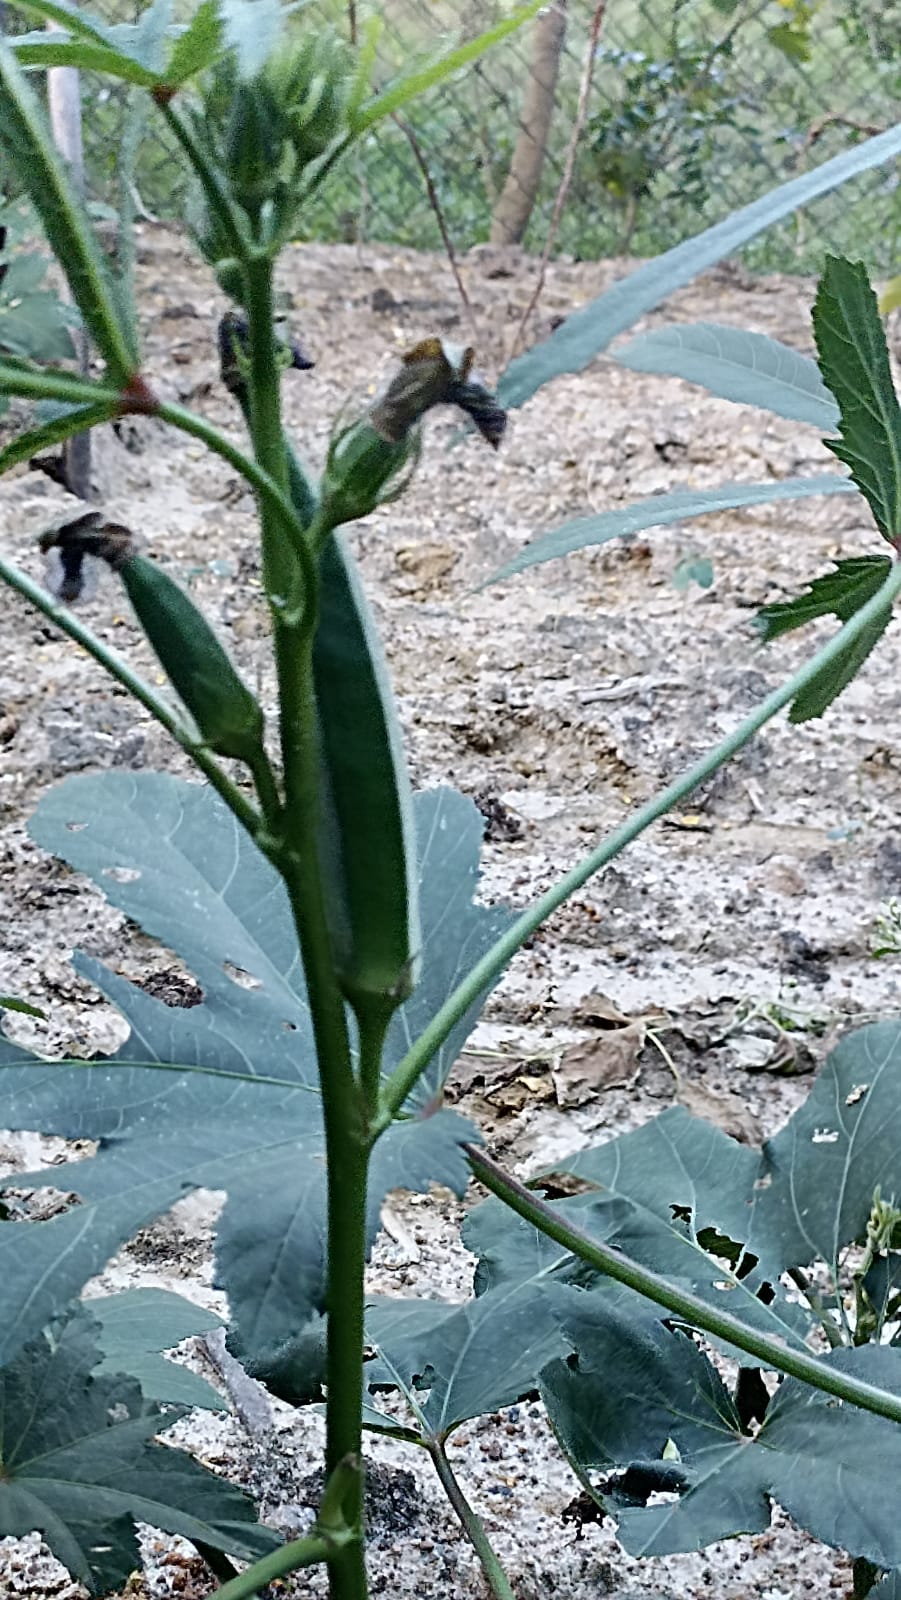
Label: Over-mature